Neutron Science Laboratory

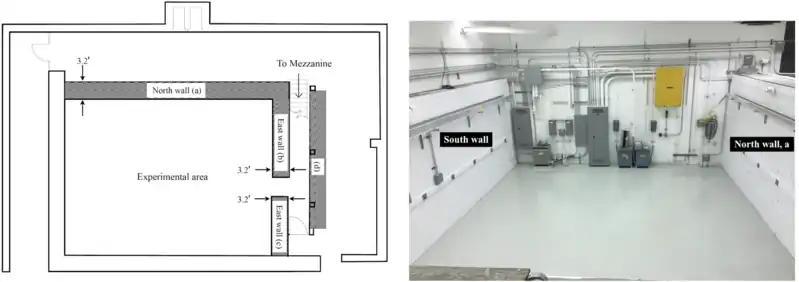

The P211 DT Neutron Generator manufactured by Thermo Fisher Scientific, utilizes the H(d,n)He fusion reactions to produce 14.1 MeV neutrons. A beam of deuterons is accelerated to ~80 keV and bombards a tritium-impregnated target in the generator assembly. The generator is cylindrical in shape and has a rated output of 10 n/s. Individual pulses contain 10 neutrons and can be produced at various repetition rates - from single shot to 100 Hz. The P211 generator is further designed so that no neutrons are produced between pulses.